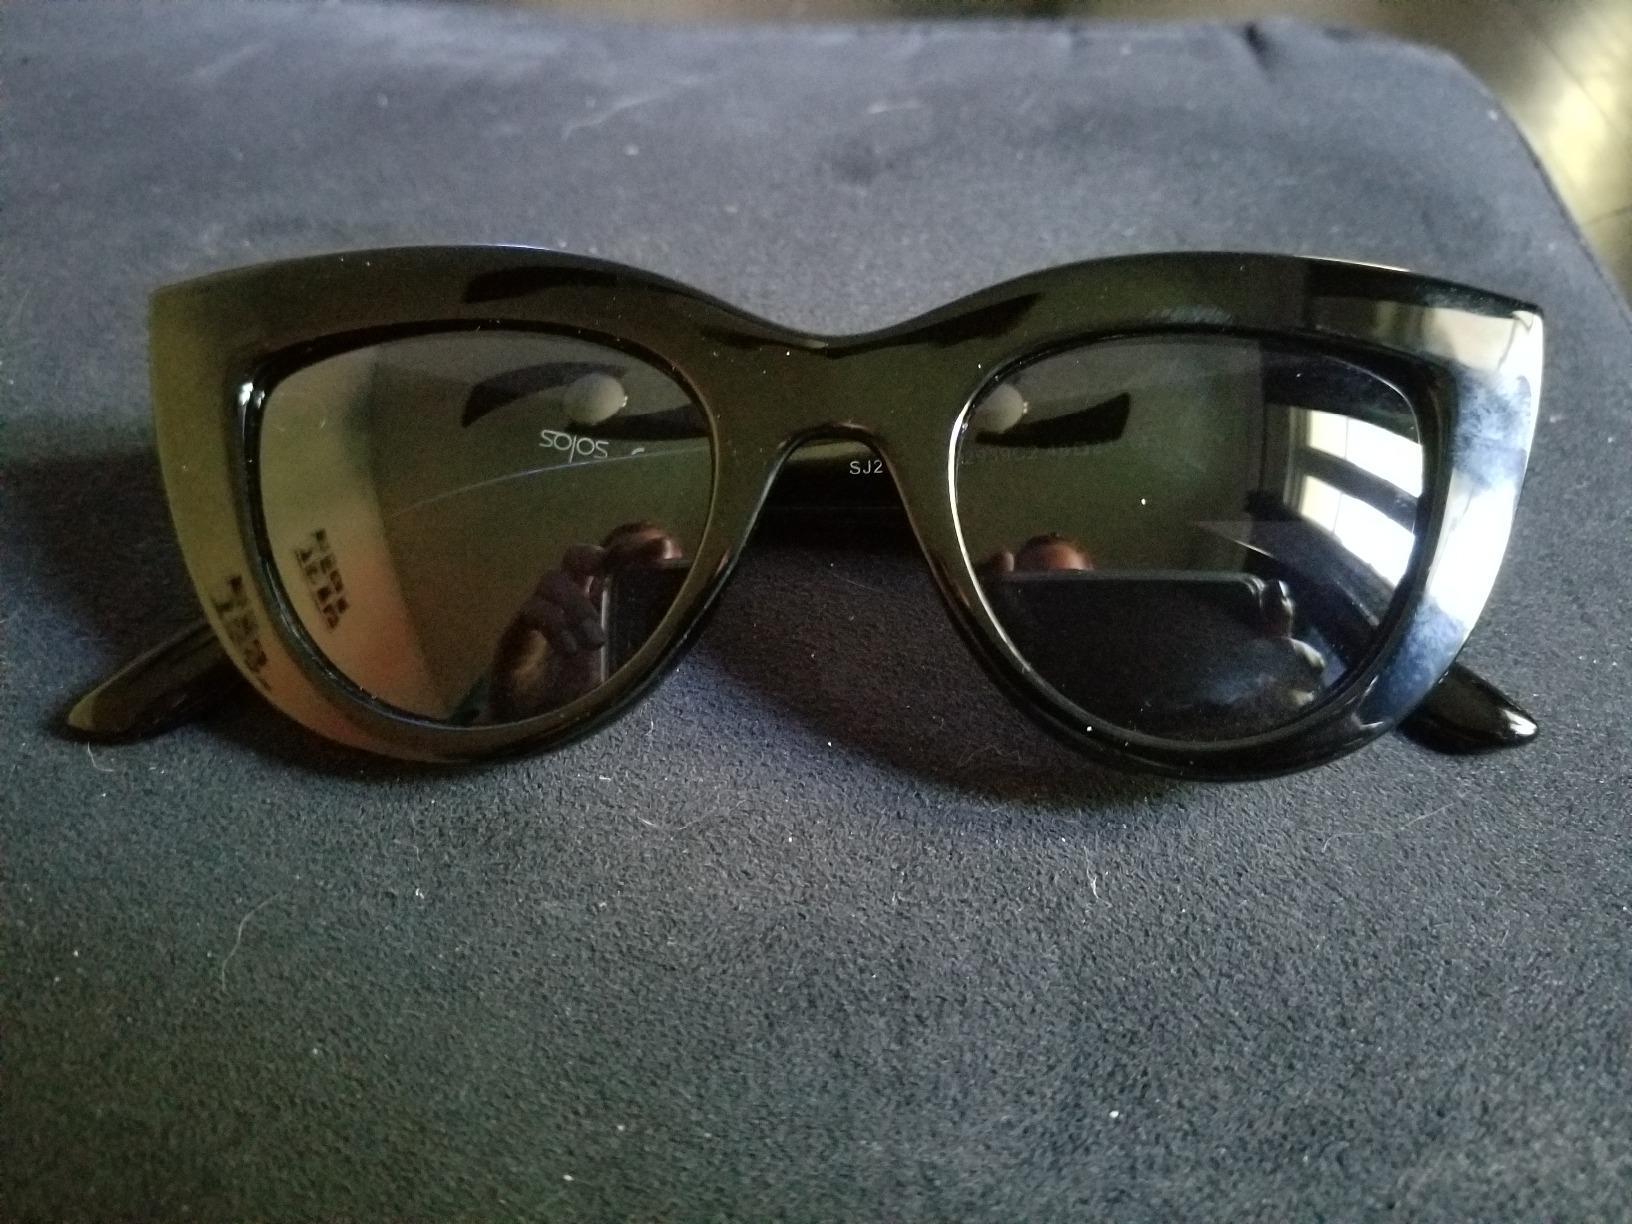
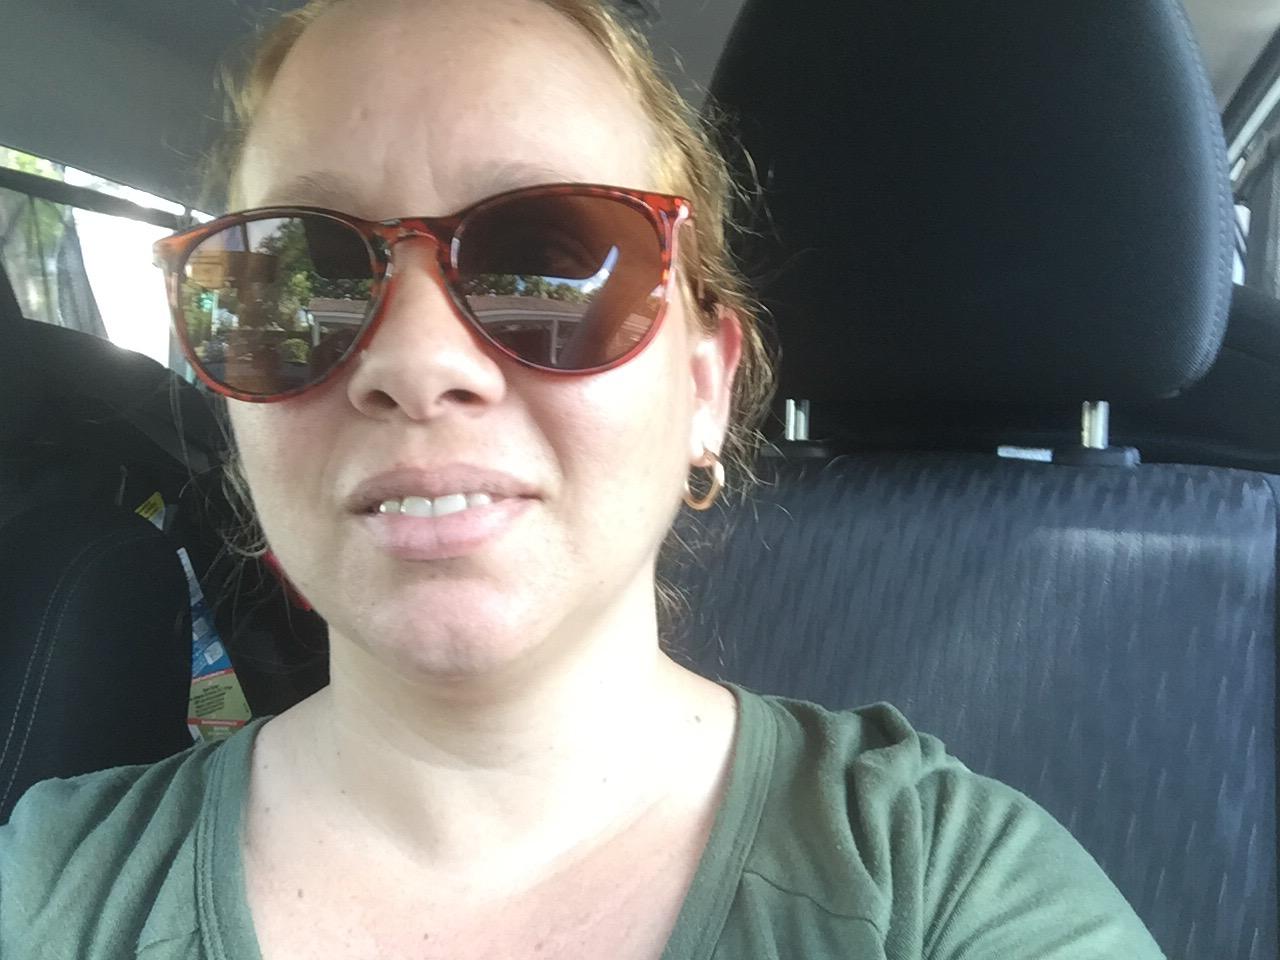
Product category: accessories_sunglasses
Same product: no